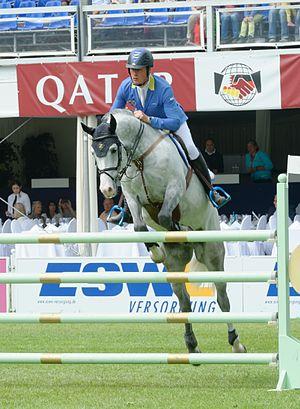
Christian Ahlmann, né le 17 décembre 1974 est un cavalier de saut d'obstacles allemand, double champion d'Europe en 2003, et vainqueur de la Finale Coupe du monde en 2011.